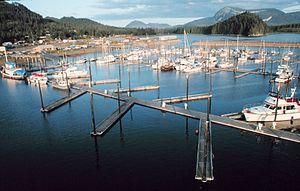
Le port d'Hoonah (Alaska)
Hoonah est une localité d'Alaska aux États-Unis dans la région de recensement de Skagway-Hoonah-Angoon dont la population est de 753 habitants en 2011.